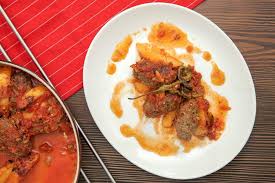
Yemek: izmir_kofte